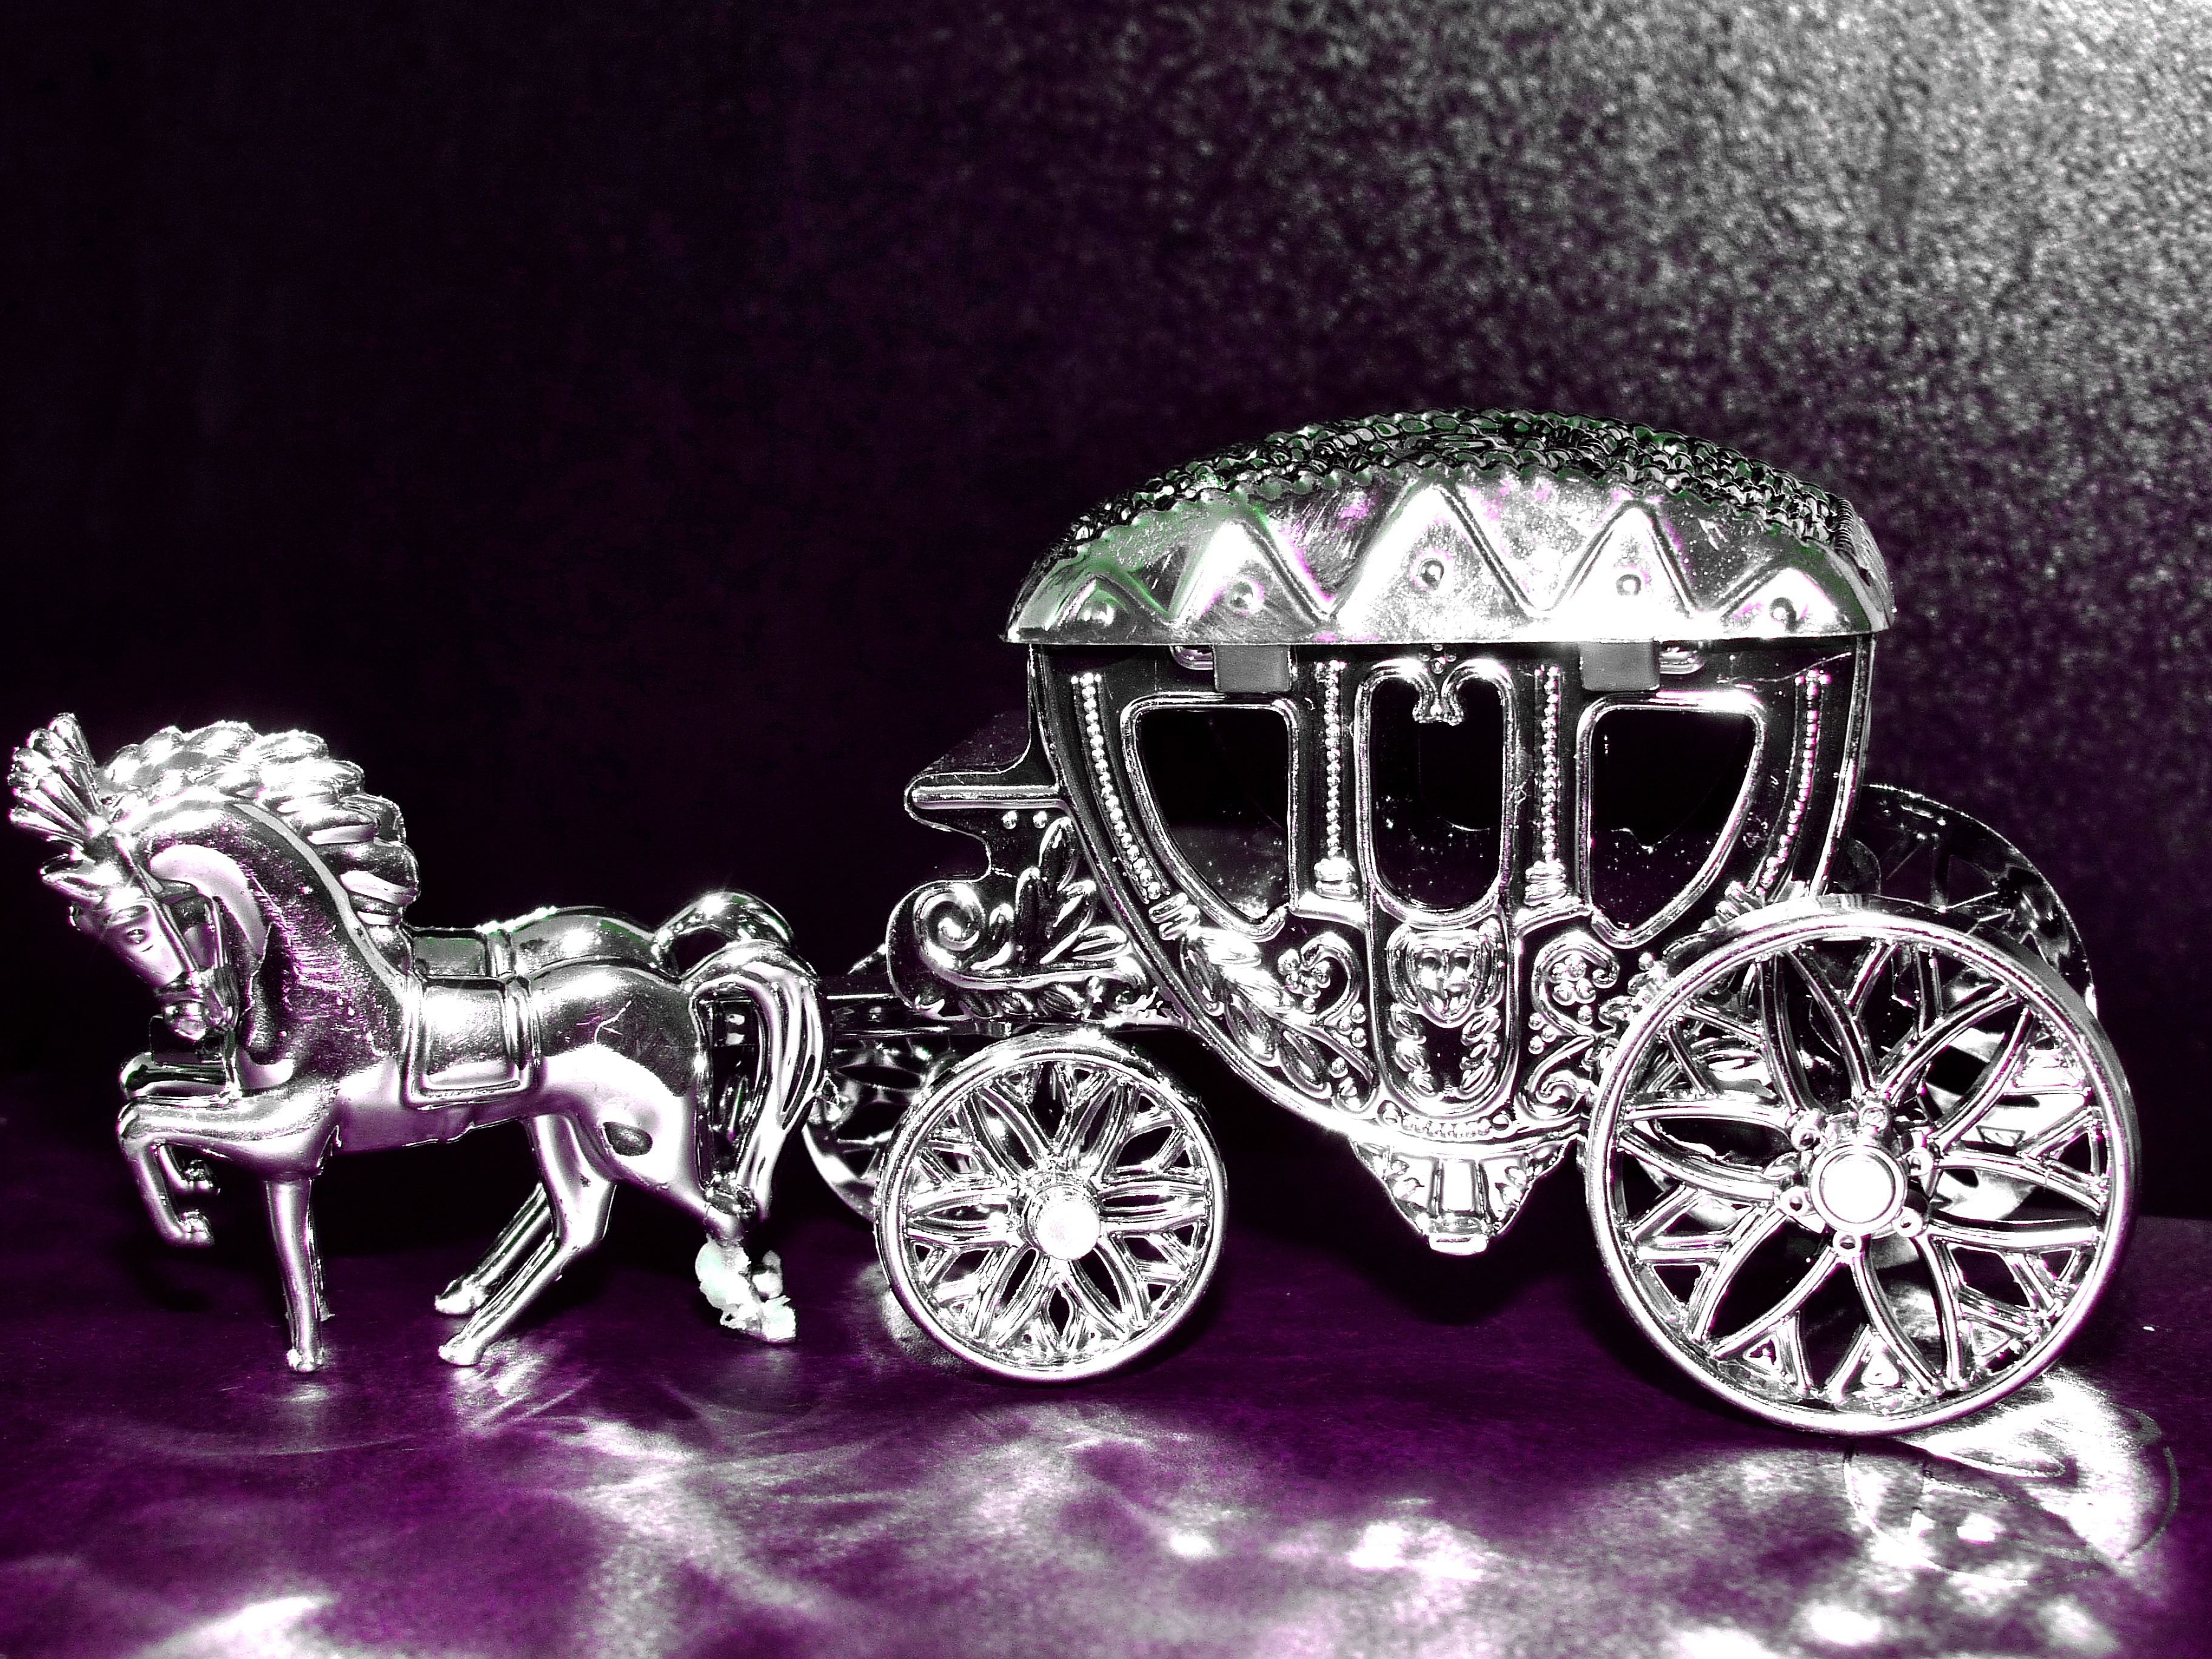
antique, vehicle, illustration, silver, carriage, coach, horse drawn carriage, silver wedding anniversary